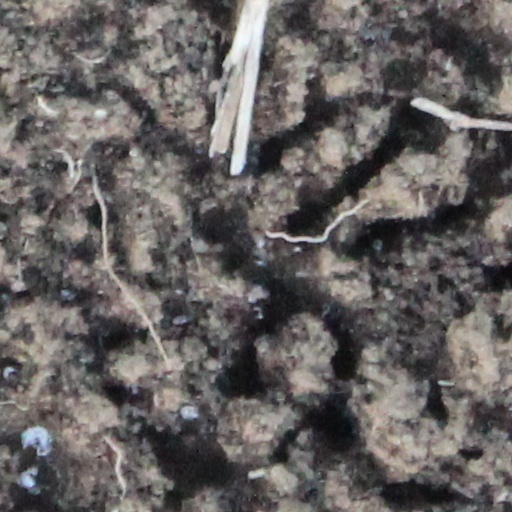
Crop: wheat